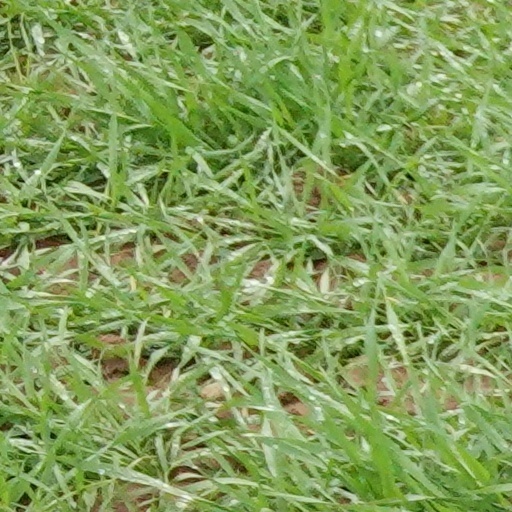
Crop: wheat